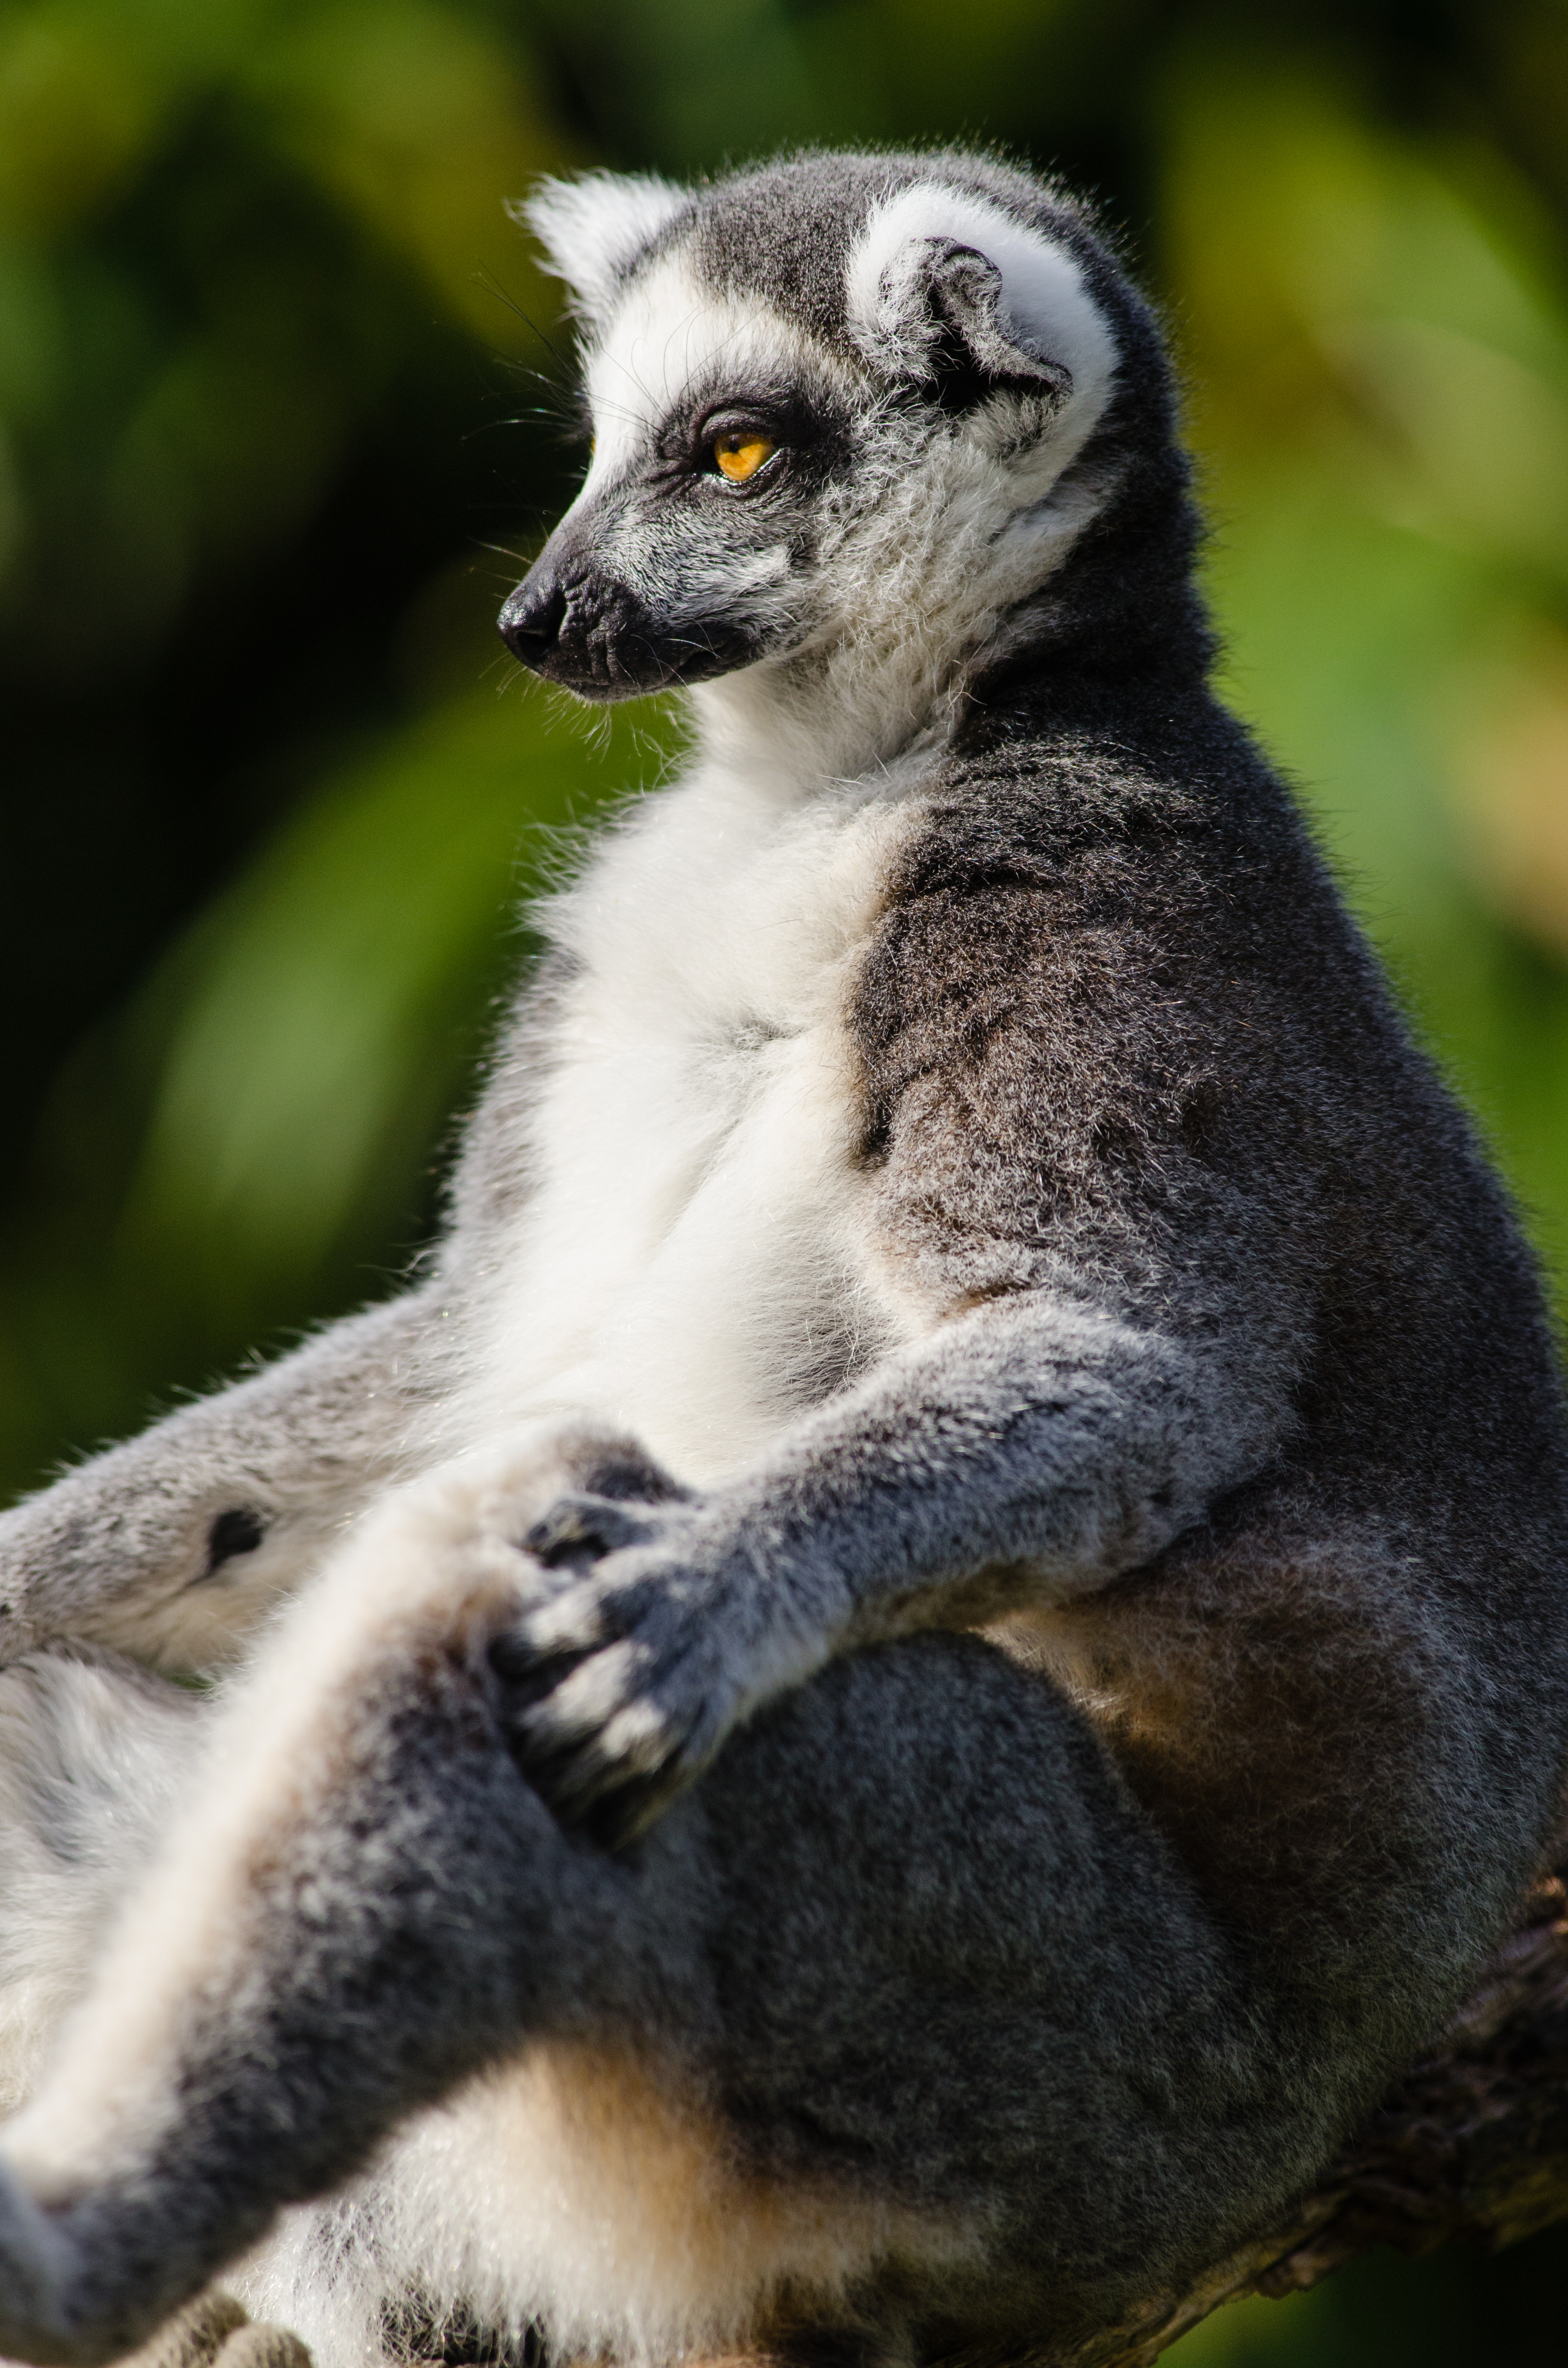
ring, feet, cute, wildlife, zoo, mammal, nikon, fauna, primate, close up, eyes, hands, madagascar, vertebrate, germany, deutschland, adorable, lemur, d7000, niedlich, tierpark, tailed, katta, hnde, fse, madagaskar, lemuren, marsupial, kattas